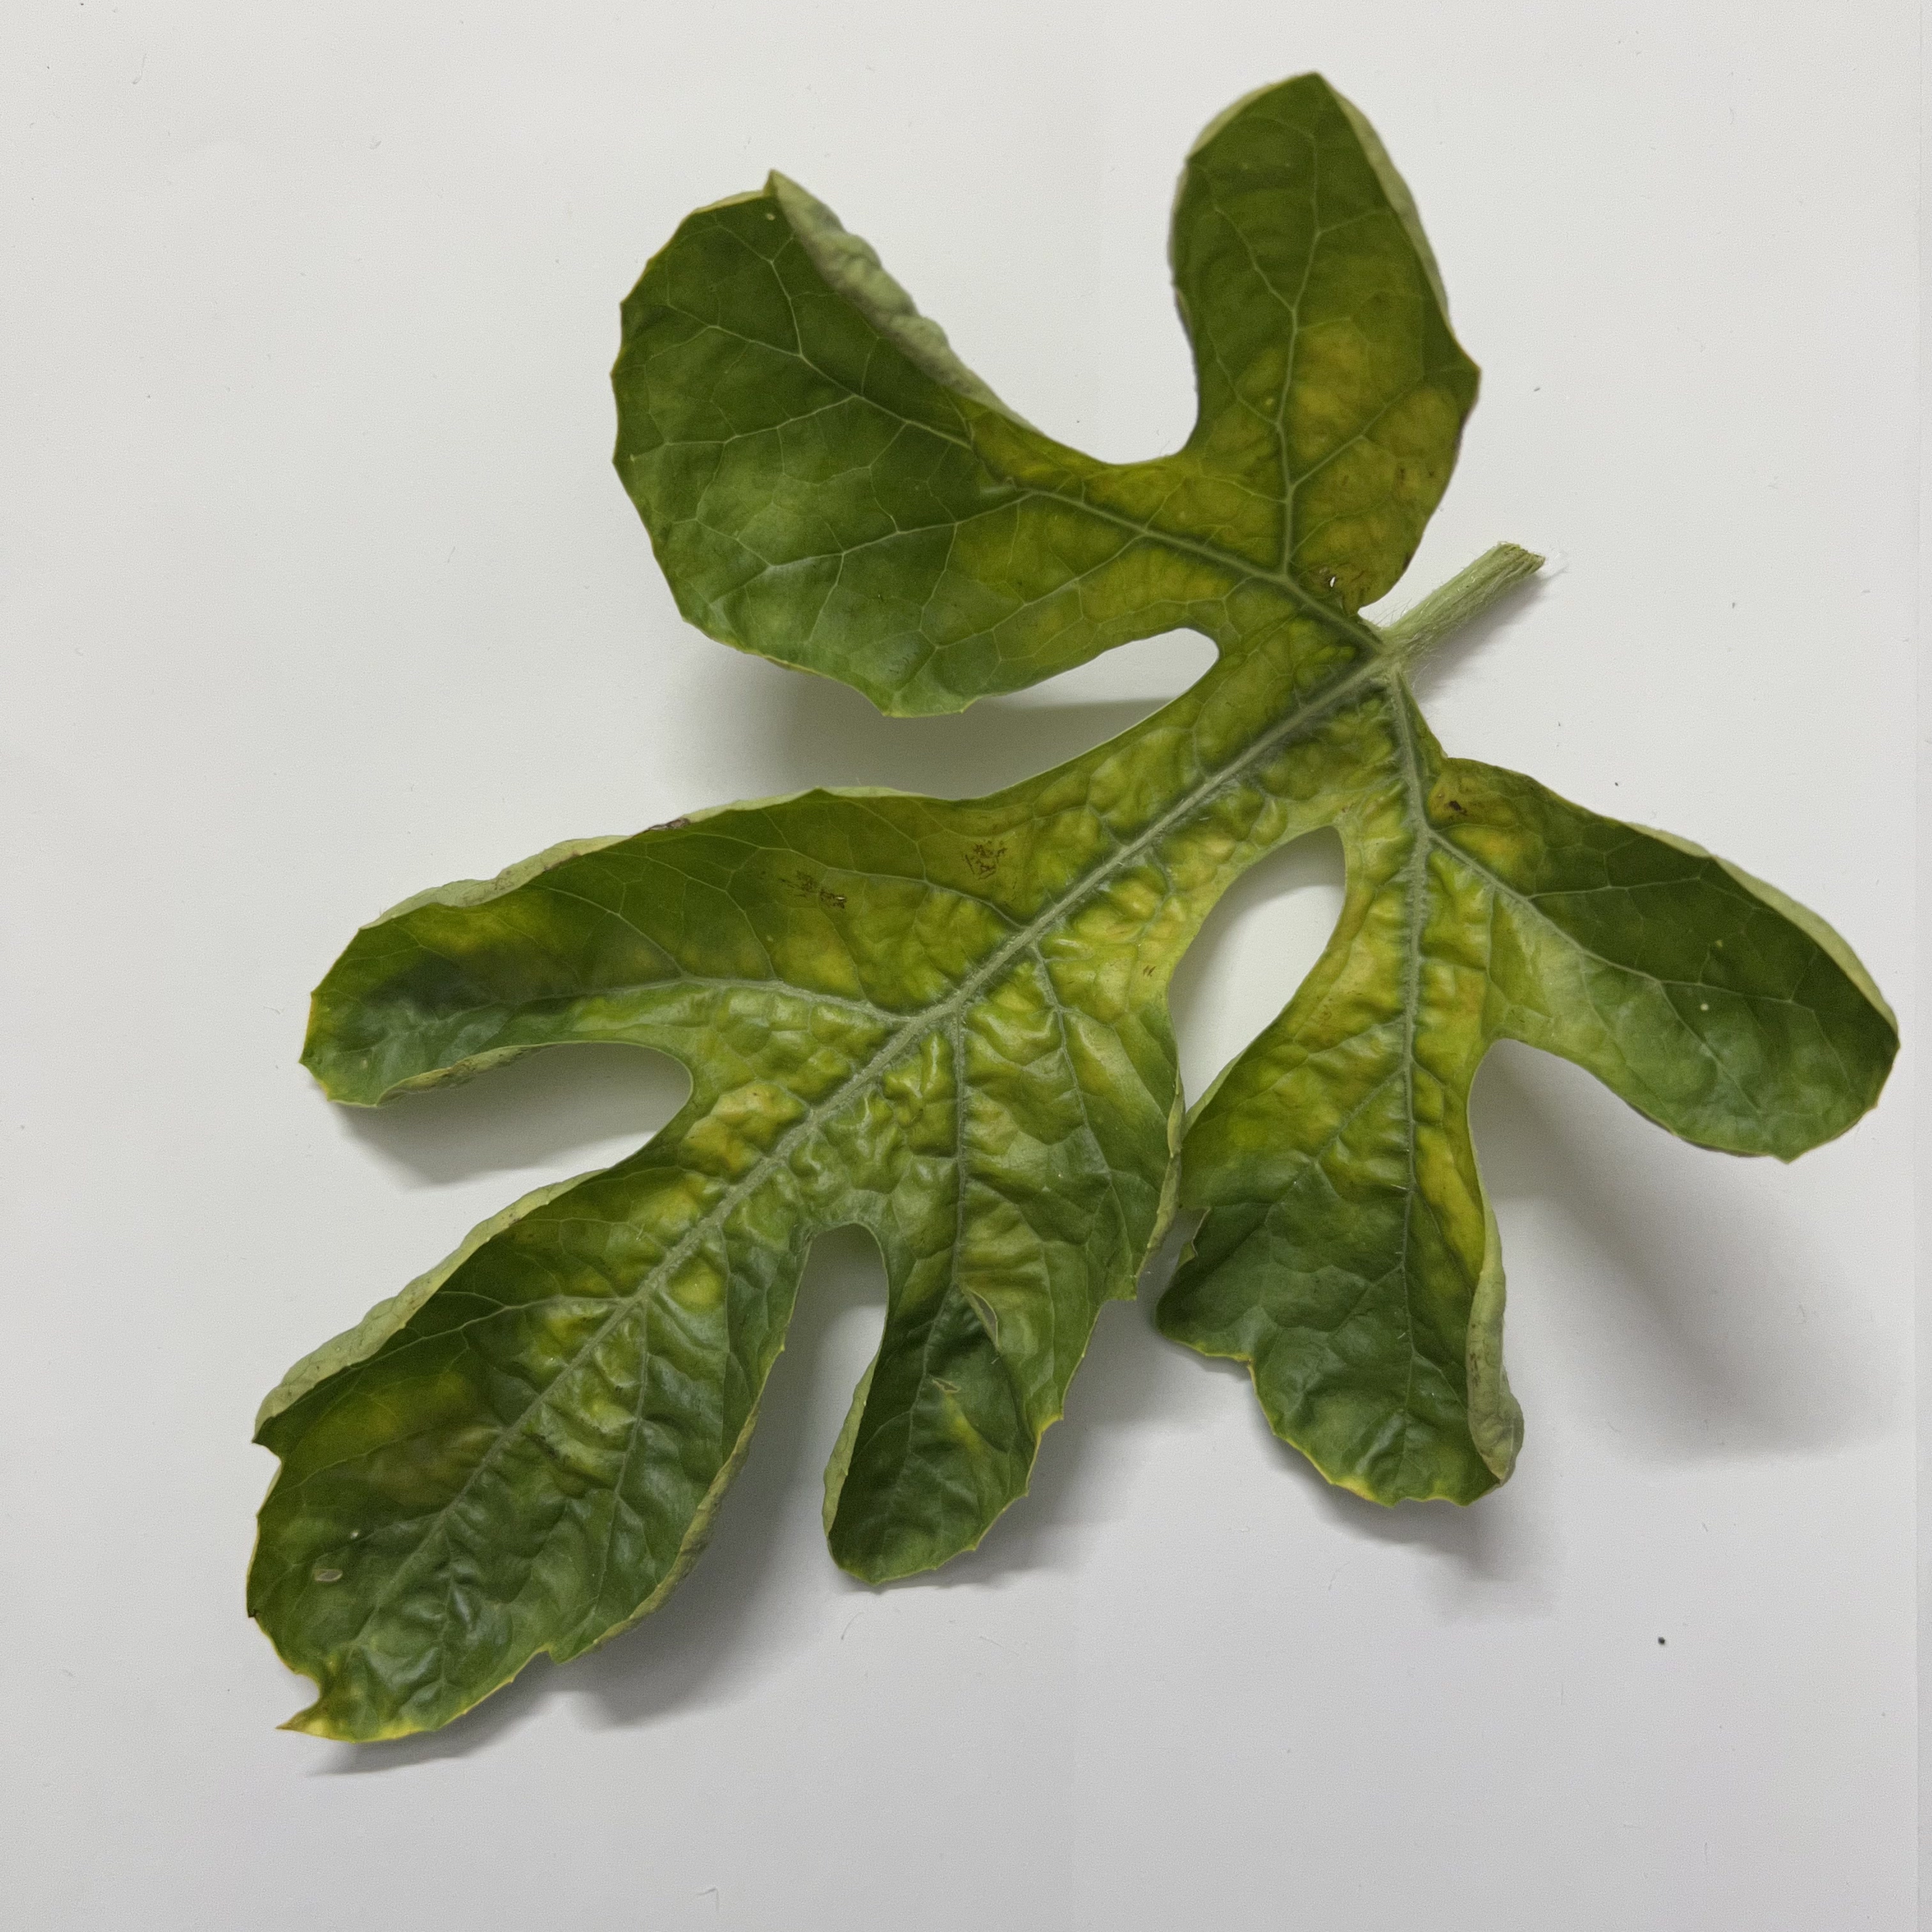
Label: Mosaic_Virus